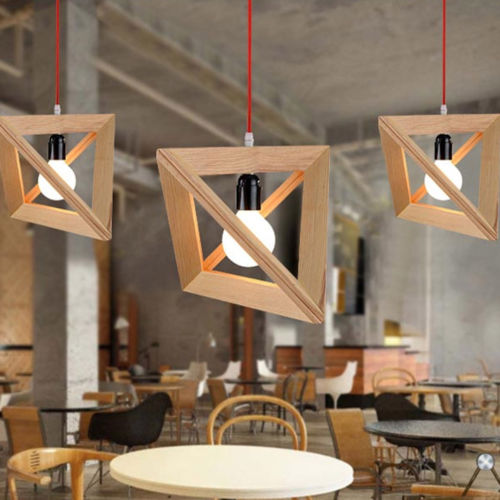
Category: lamp